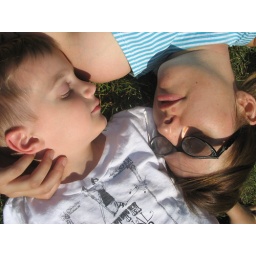
taking a break in the grass during our bike ride